Grumman F-14 Tomcat

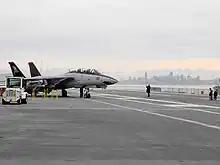
F-14A BuNo 162689 at the USS "Hornet" Museum in Alameda, California, 2009

In the early 1990s, Grumman proposed a few improved "Super Tomcat" versions. The first was the "Quickstrike", which would have been an F-14D with navigational and targeting pods, additional attach points for weapons, and added ground attack capabilities to its radar, turning the Tomcat into a multirole strike fighter. The Quickstrike was to fill the role of the A-6 Intruder after it was retired. This was not considered enough of an improvement by Congress, so the company shifted to the "Super Tomcat 21" (ST-21) proposed design. It was a proposed lower-cost alternative to the Navy Advanced Tactical Fighter (NATF), and later as a potential interim aircraft for the Advanced Attack (A-X) after the cancellation of the A-12 attack aircraft; the ST-21 would mostly have the same shape and body as the Tomcat, and an upgraded AN/APG-71 radar. The improved General Electric F110-GE-429 engines were to provide a supercruise speed of Mach 1.3 and featured thrust vectoring nozzles. The version would have reshaped leading-edge gloves, increased fuel capacity and modified control surfaces for improved takeoffs and lower landing approach speed. The "Attack Super Tomcat 21" (AST-21) version was the last proposed Super Tomcat design and was meant to be a more attack-oriented version of the ST-21 with possibly an active electronically scanned array (AESA) radar from the canceled A-12. The (A)ST-21 was to be able to be rebuilt from existing F-14 airframes.